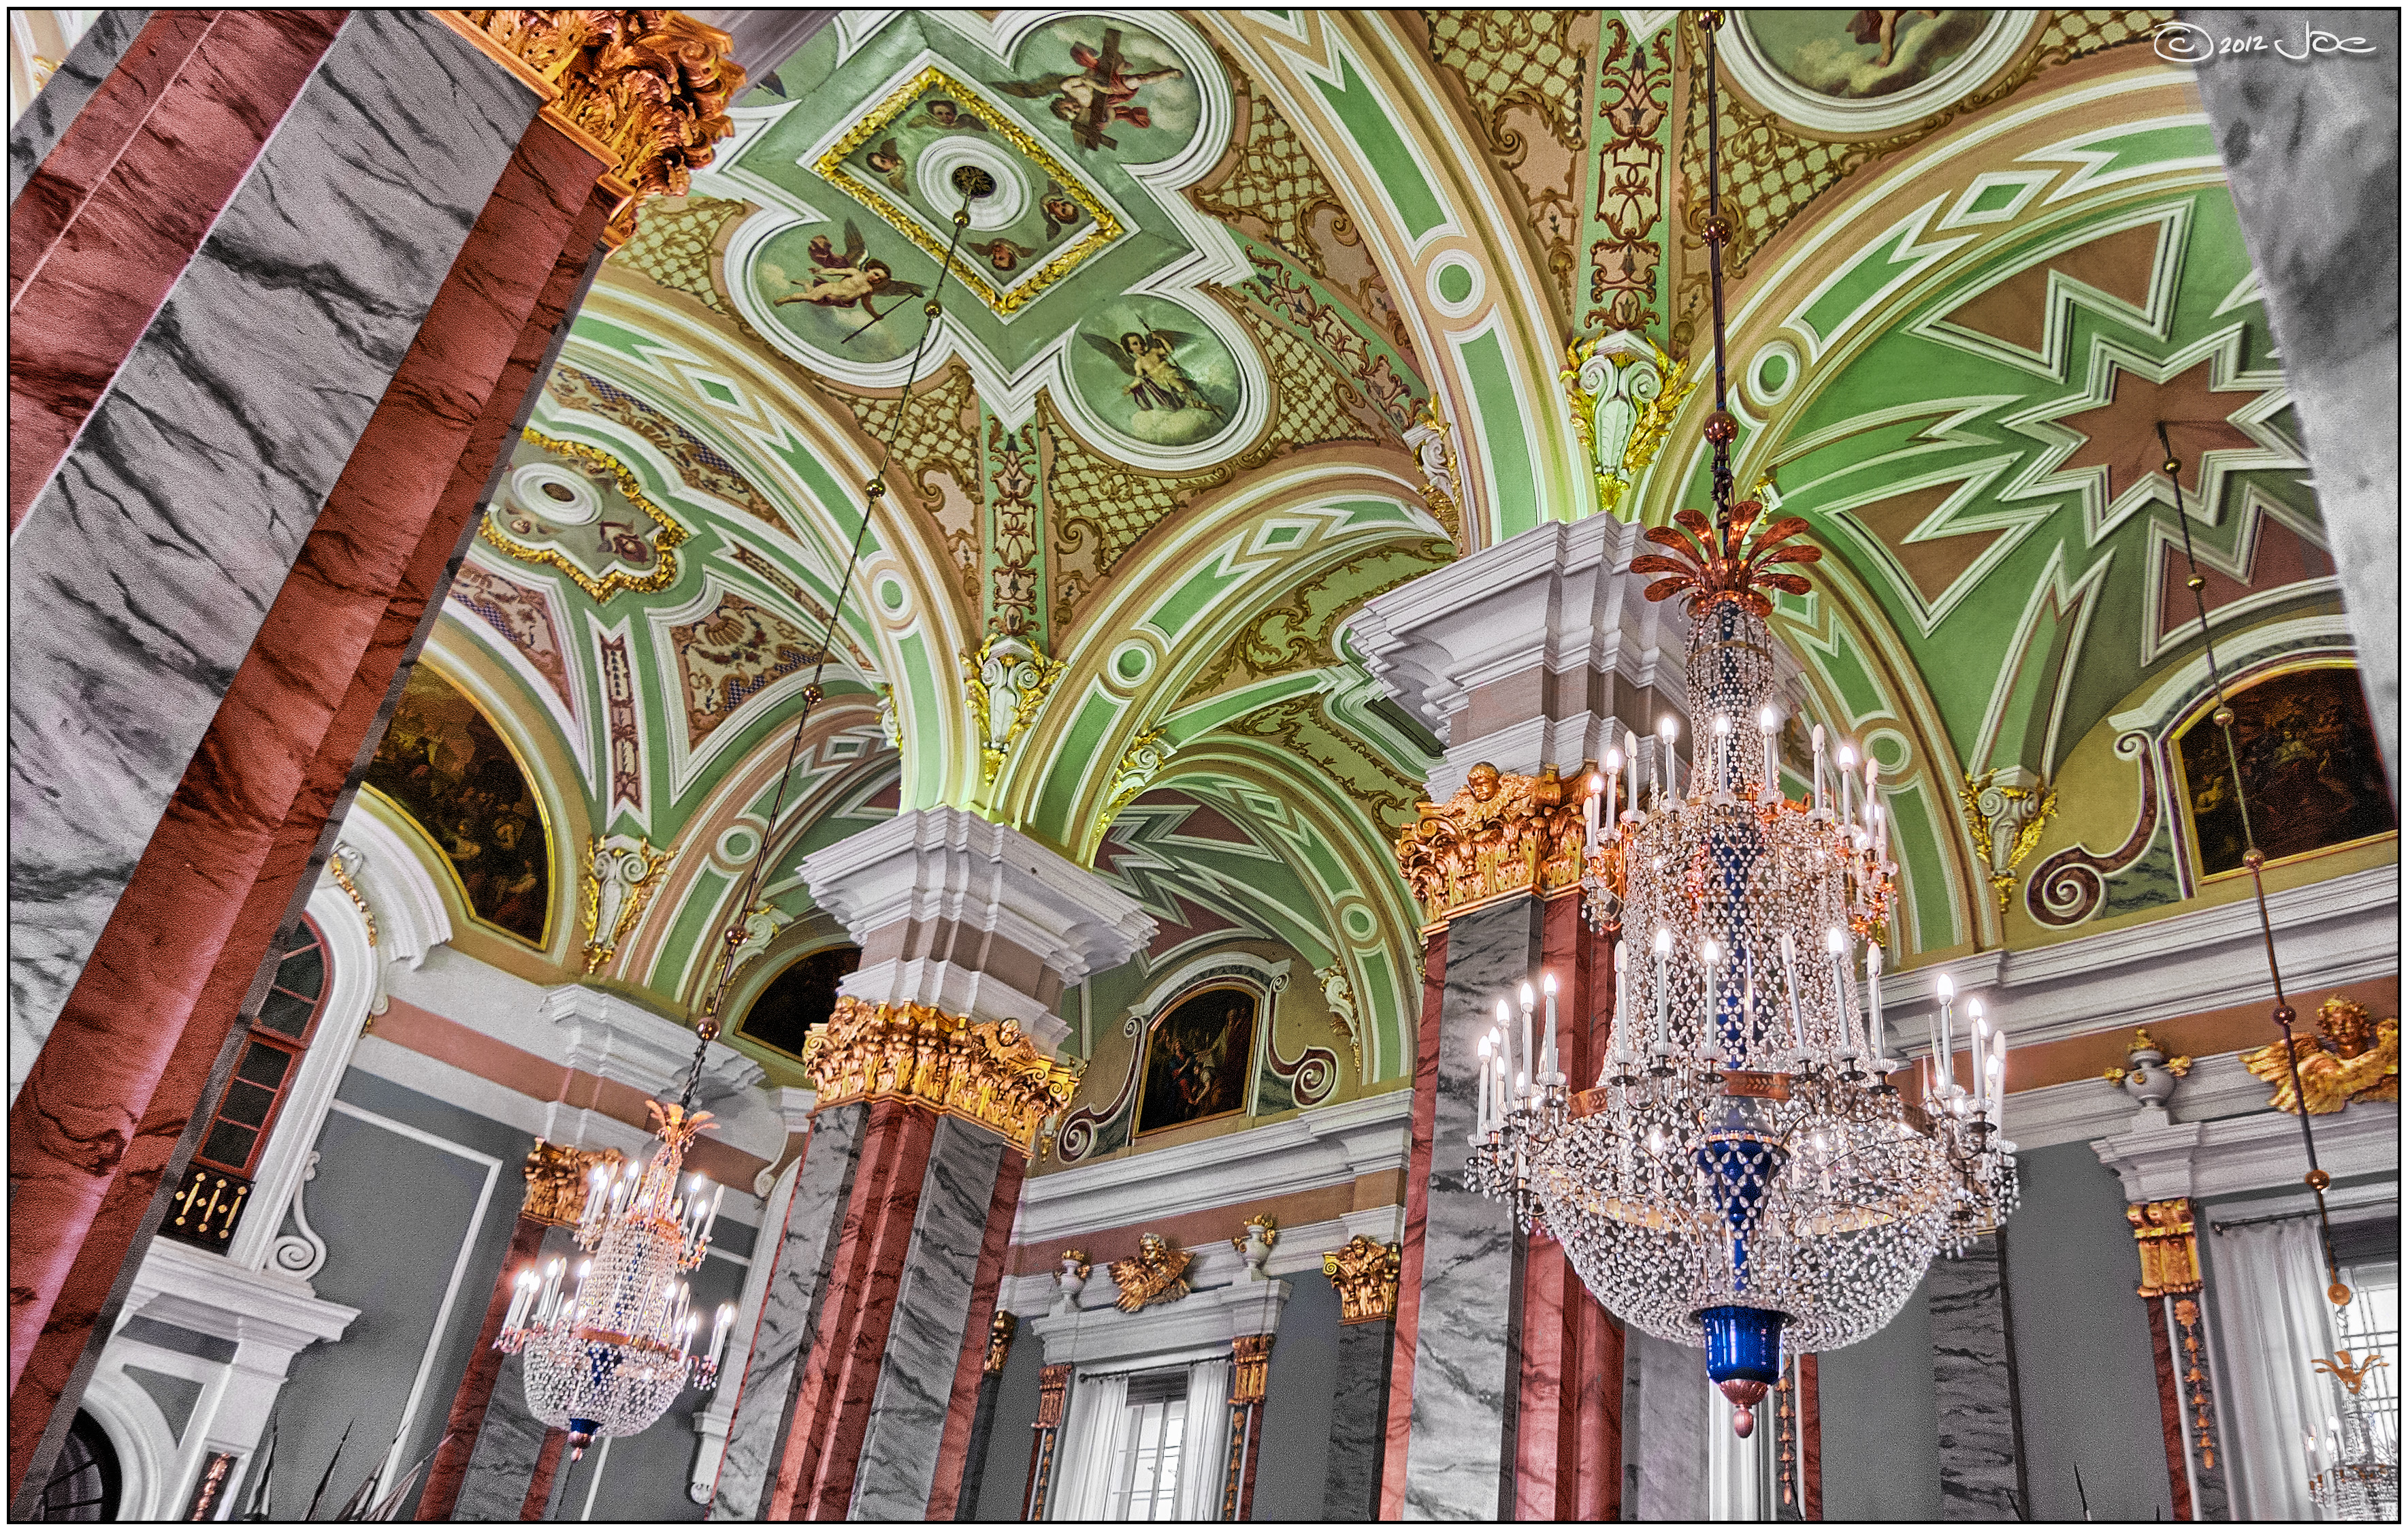
building, palace, ceiling, landmark, facade, cathedral, tourism, place of worship, hdr, peter, temple, saint, mosque, sns, basilica, paul, russia, petersburg, ancient history